Hasselbrouck Castle

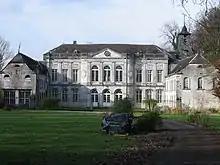
Hasselbroek Castle

Hasselbroek Castle, also Hasselbrouck Castle is a 17th-century country house in Hasselbroek, in Jeuk, a part of the municipality of Gingelom, province of Limburg, Belgium.